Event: Nepal Earthquake
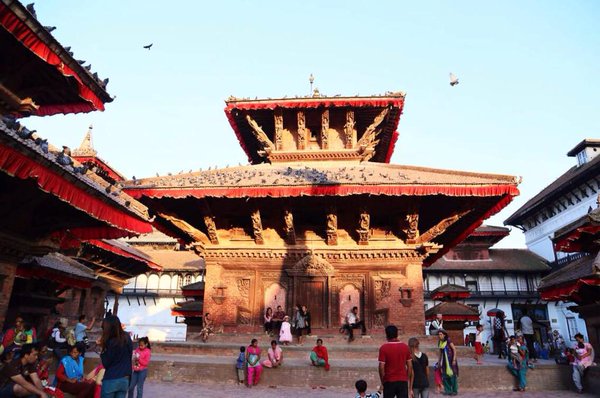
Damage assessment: no_damage